Parish of Whyjonta

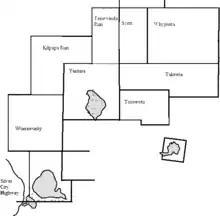
Map of the area around Salt Lake Tantara County New South Wales

Whyjonta is a parish of Yantara County in far north west New South Wales.